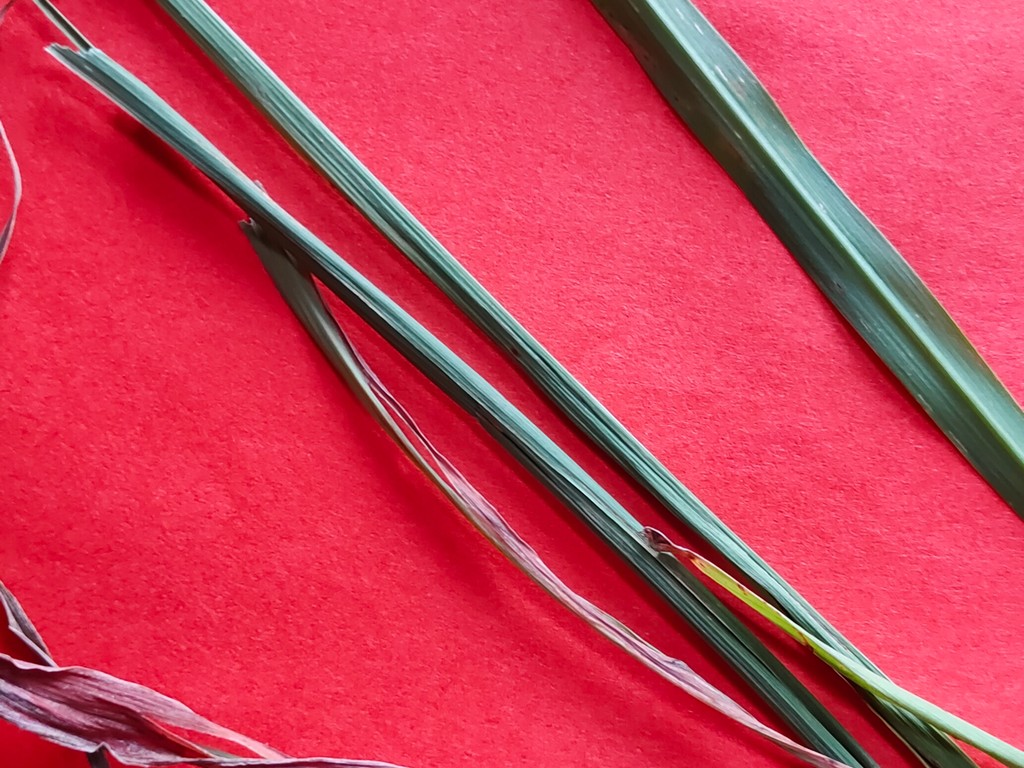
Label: Unhealthy